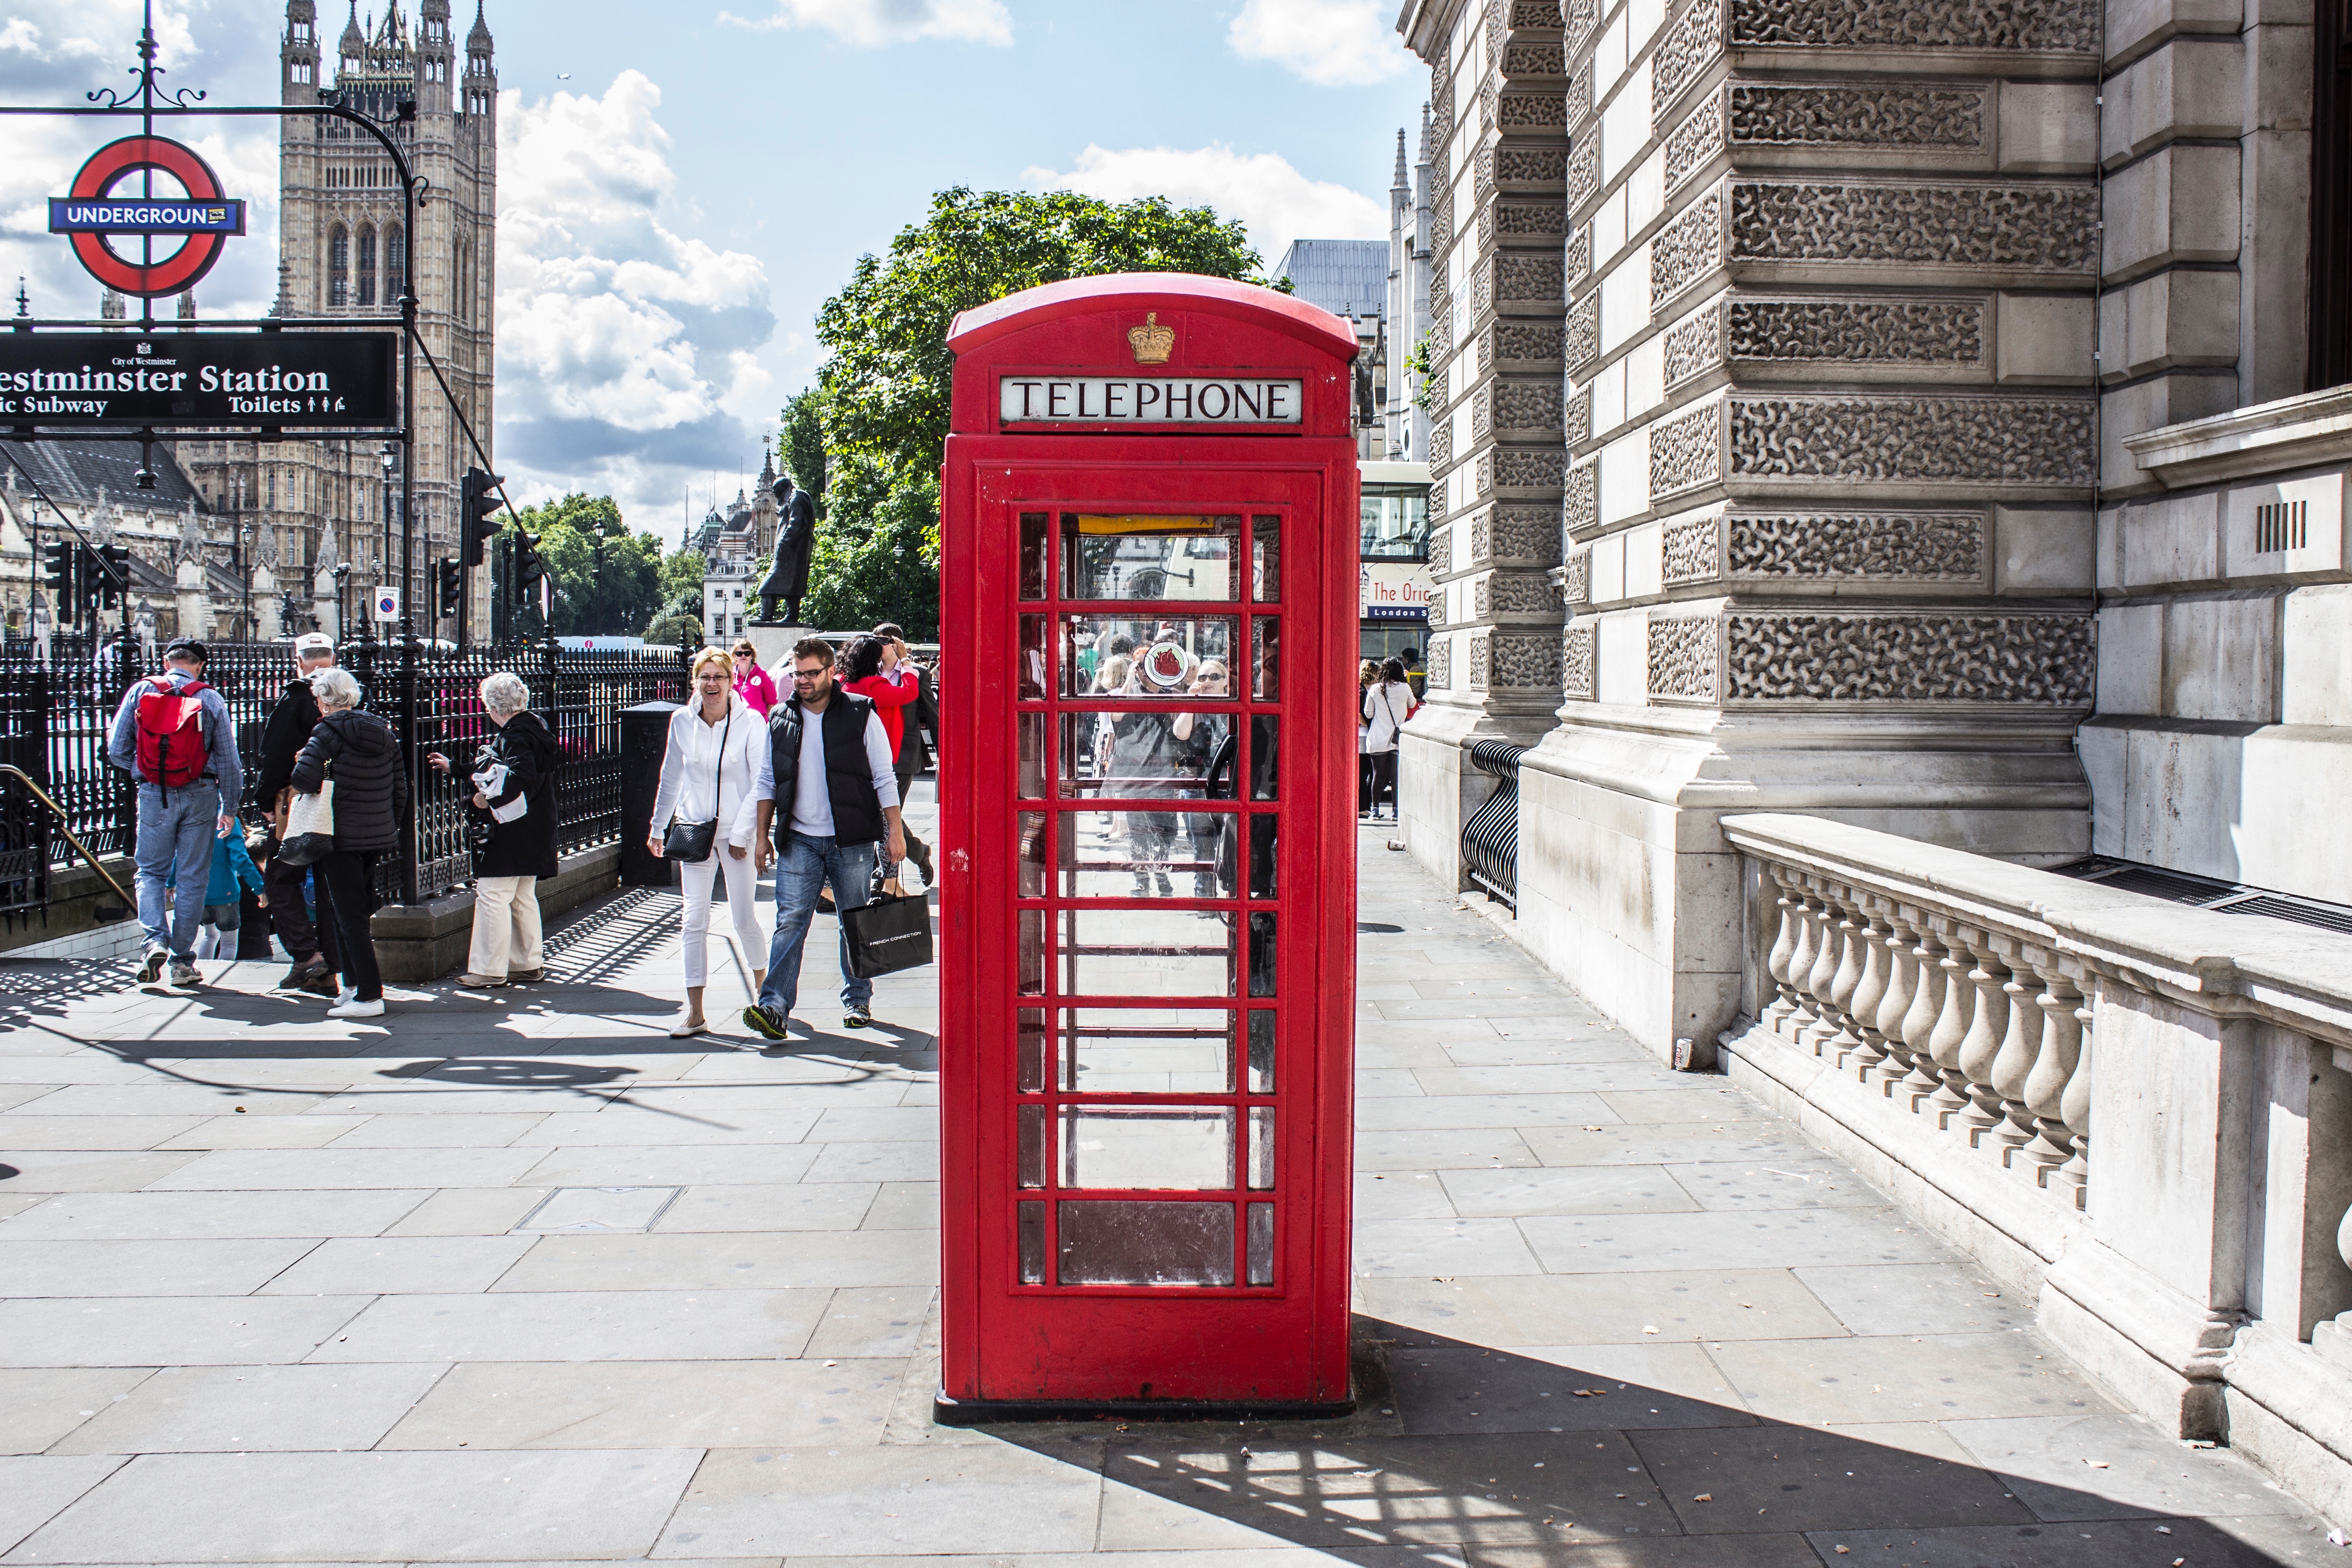
pedestrian, city, transport, public transport, public space, telephone booth, human settlement, outdoor structure